Lamellipodium

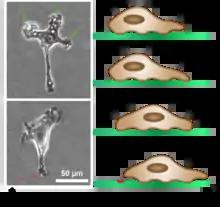
Figure 1. Lamellipodia are thin-like projections on the leading edge of a cell (Image A). It is a feature of motile cells such as endothelial cells, neurons, and immune cells. The lamellipodia on the leading edge of the cell (green arrows) contain ATP- bound actin and the lamella on the "spike" end of the cell contain ADP-bound actin (red arrow). This allows for a "treadmilling" action to occur when the cell is signaled to move (Image B).

Lamellipodia are found primarily in all mobile cells, such as the keratinocytes of fish and frogs, which are involved in the quick repair of wounds. The lamellipodia of these keratinocytes allow them to move at speeds of 10–20 μm / min over epithelial surfaces. When separated from the main part of a cell, a lamellipodium can still crawl about freely on its own.